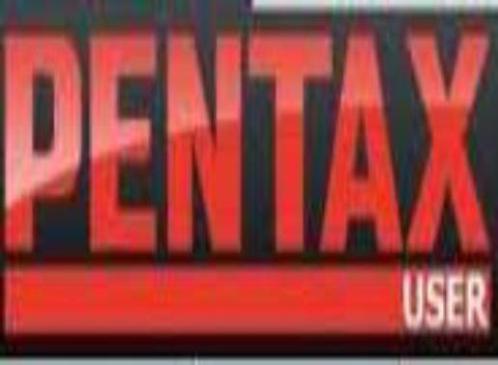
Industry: Electronic